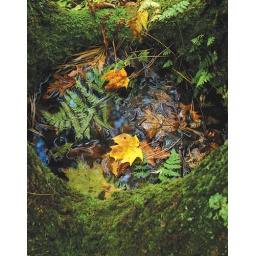
Fred Martins 58Micro SanctuaryPool of water in tree Moose Hill Wildlife SanctuarySharon Mass